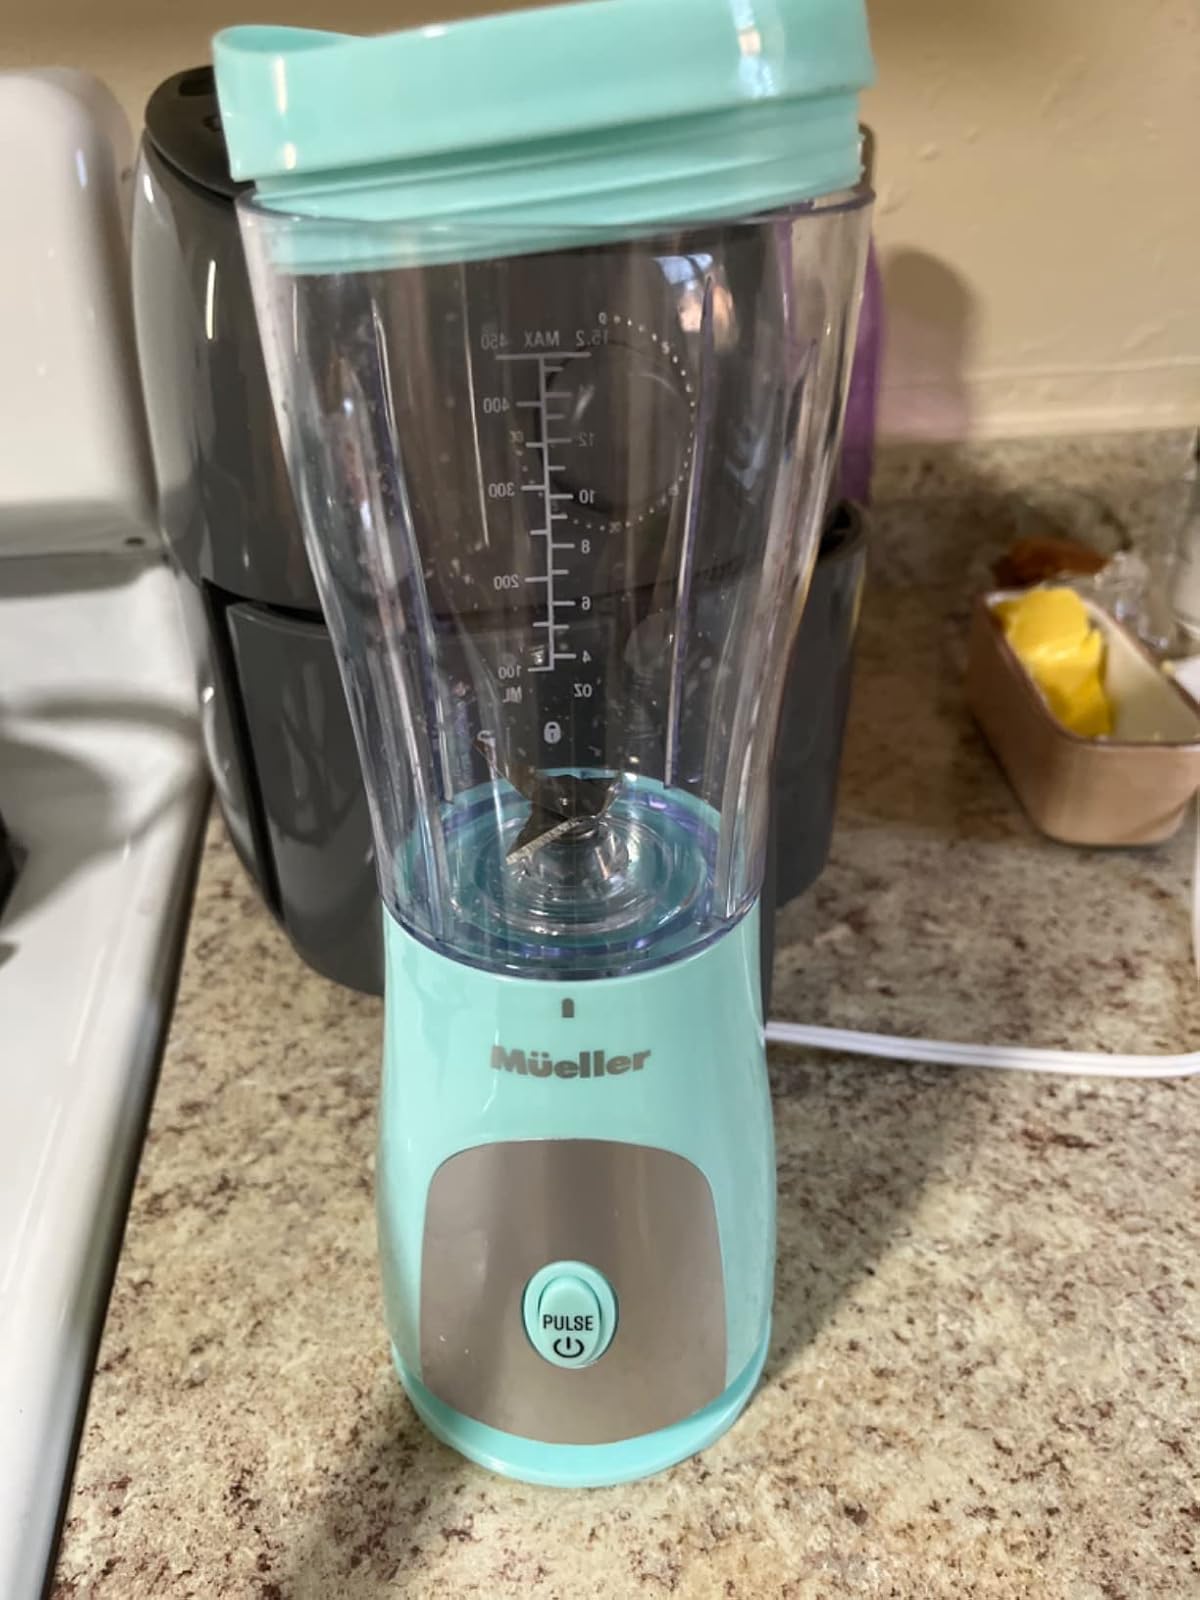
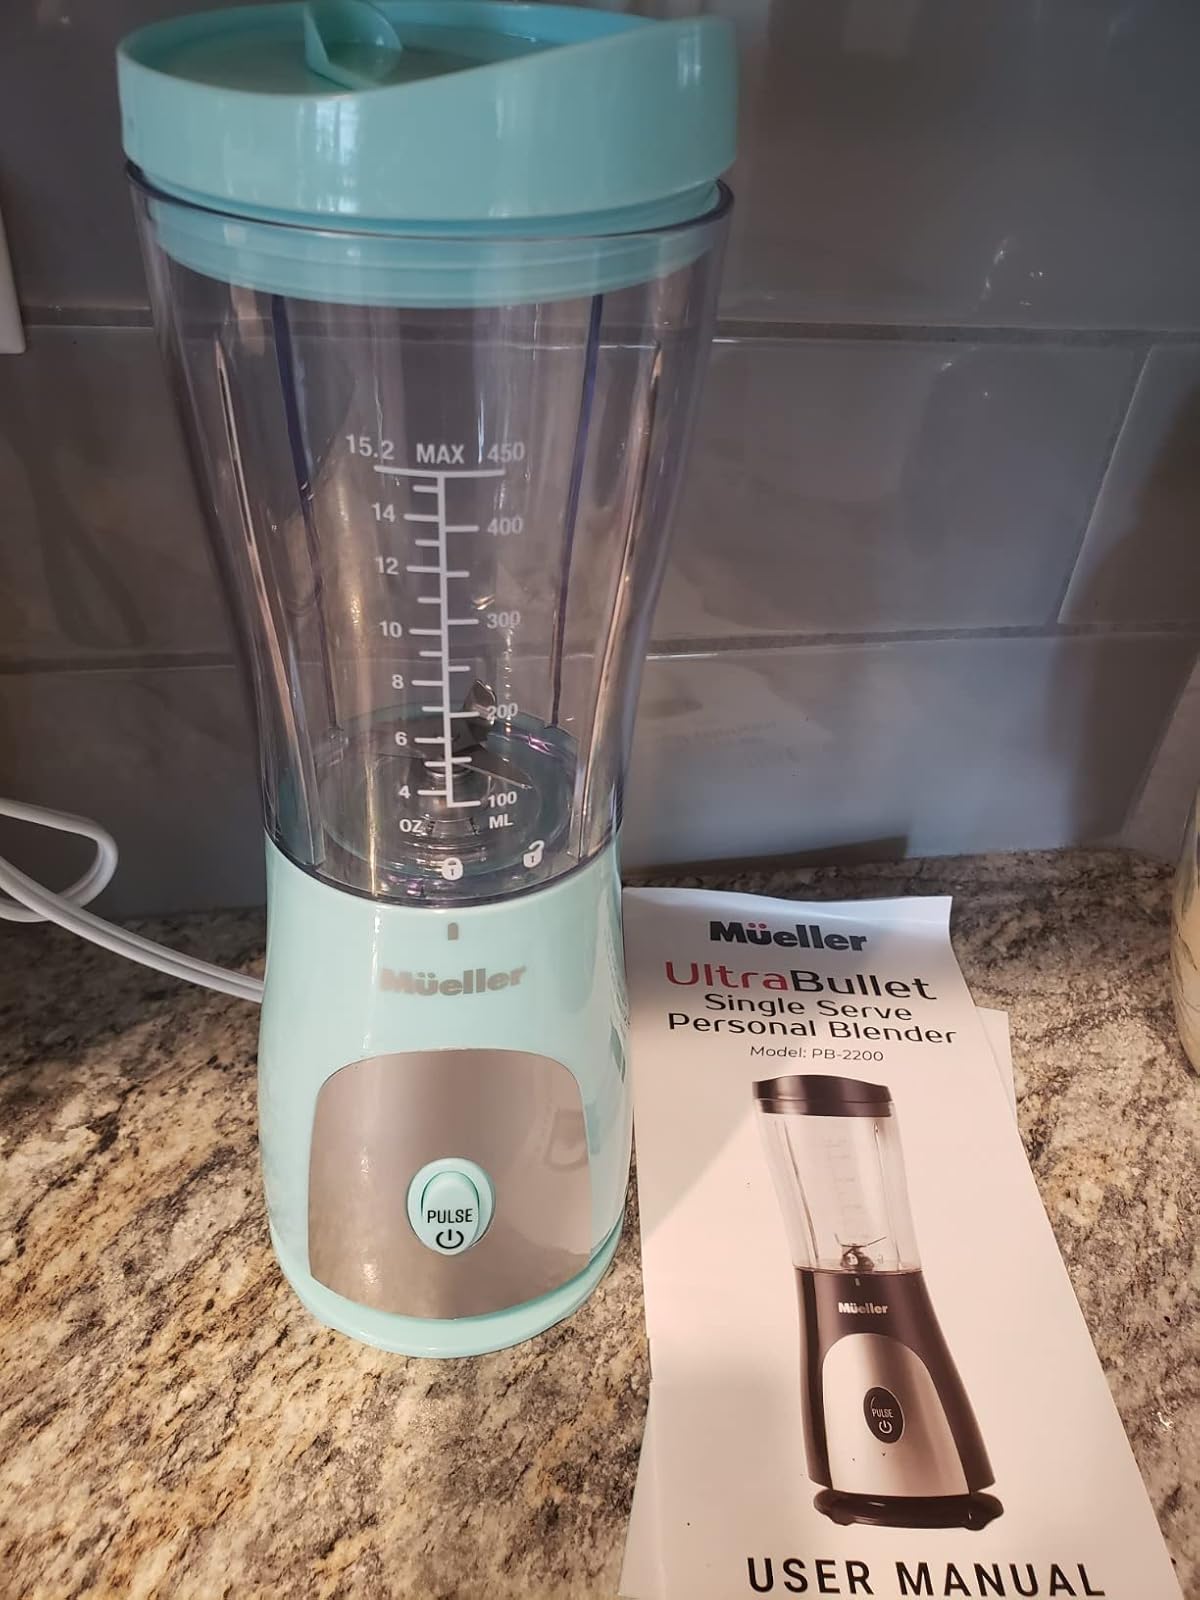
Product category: items_blender
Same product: yes